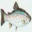
Label: trout